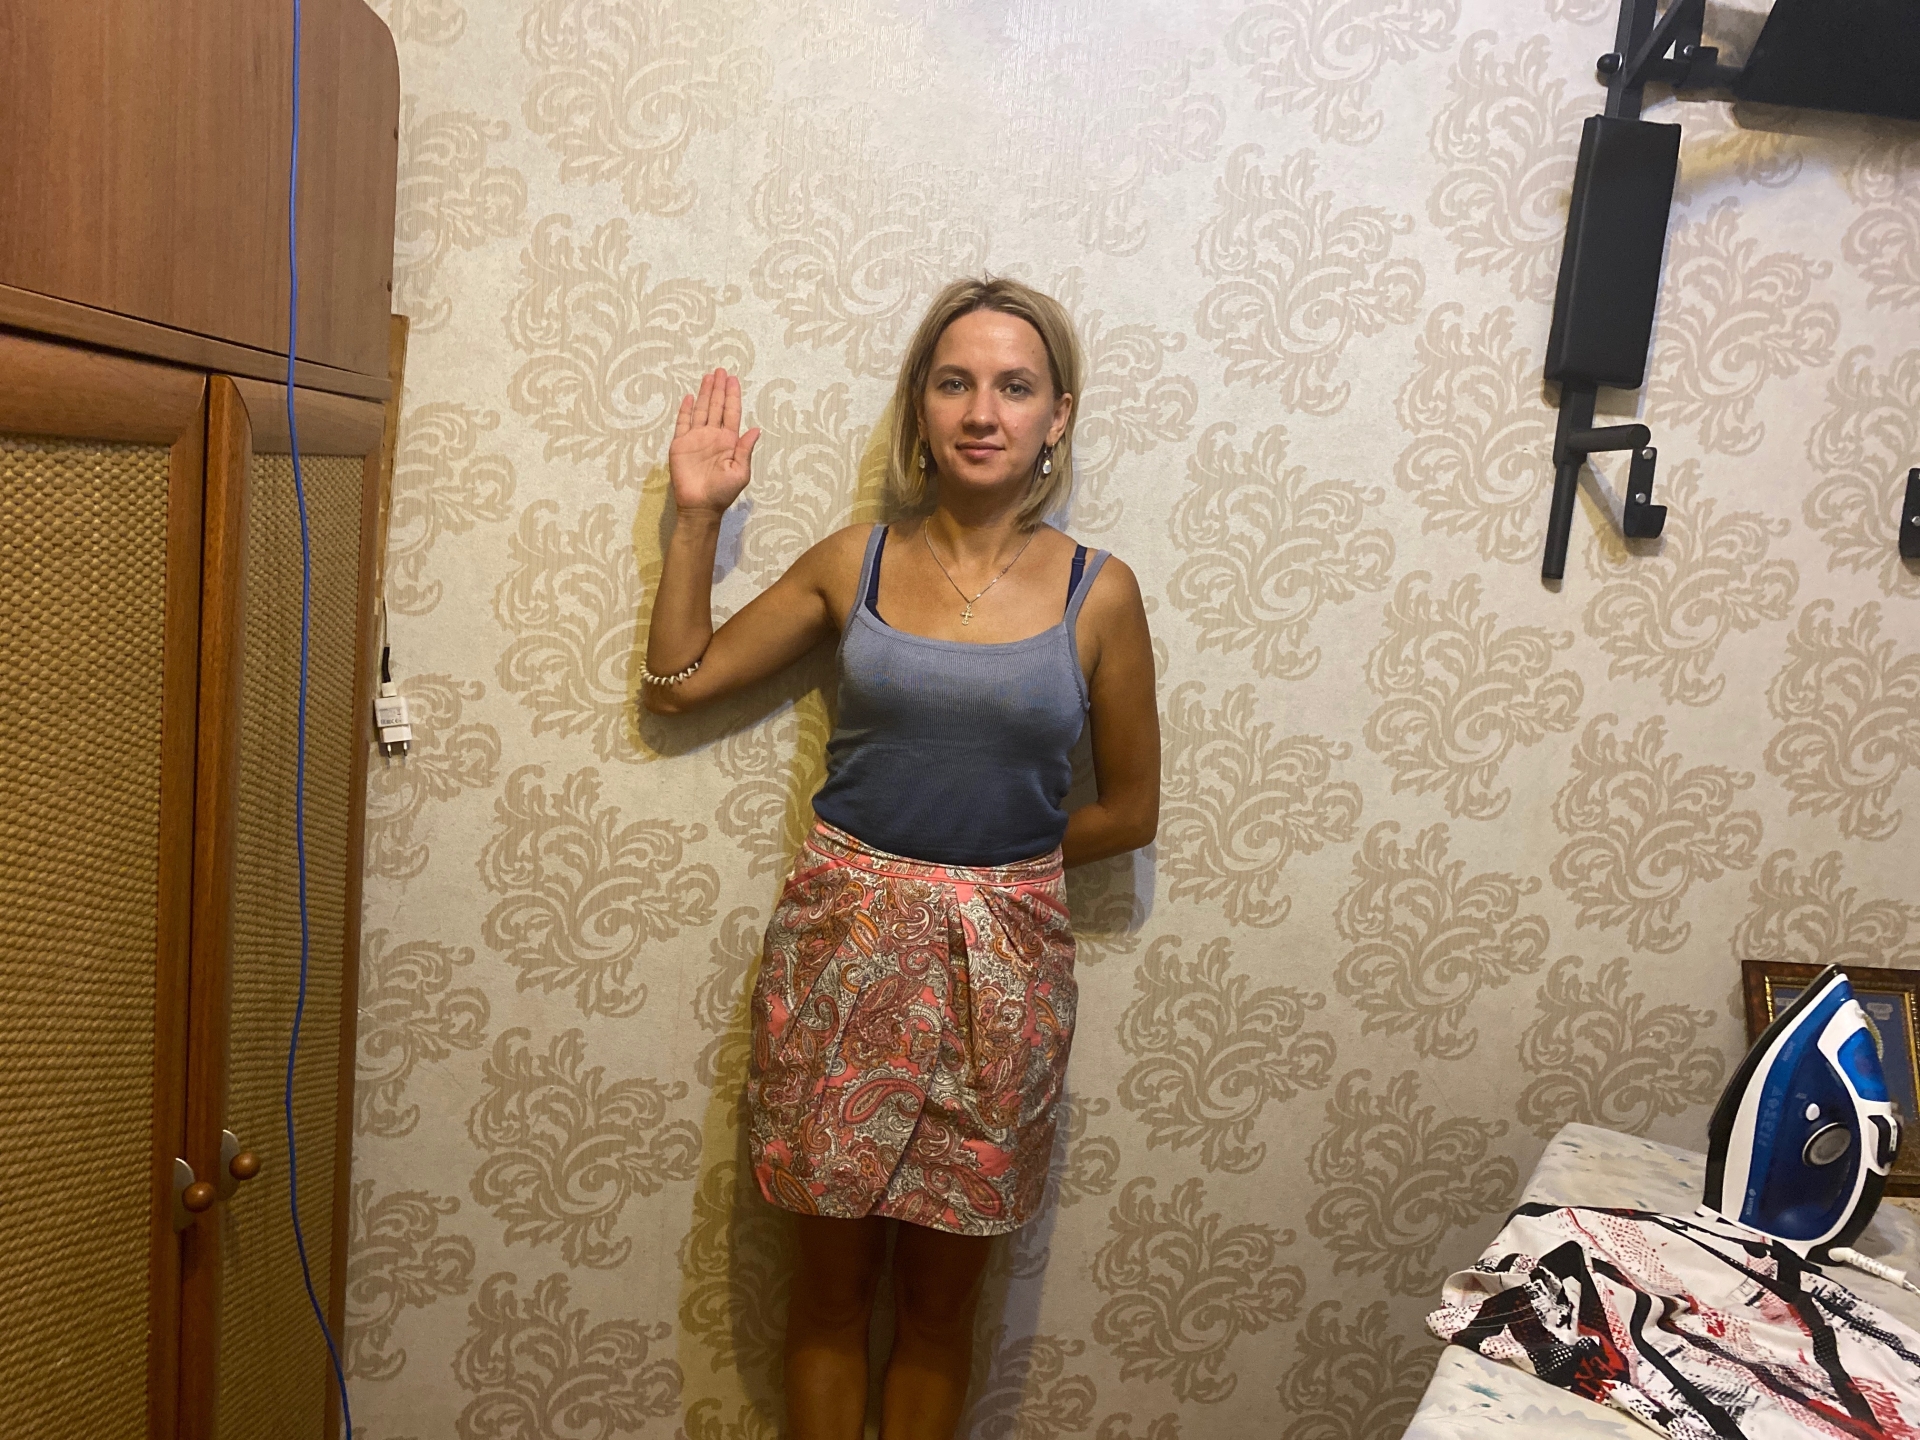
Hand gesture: stop